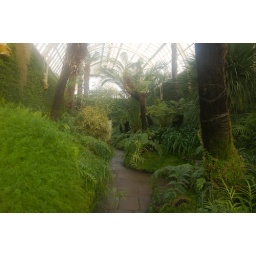
not so much a mist just very humid,dispite missing paynes of glass in the roof and freezing temperatures outside.